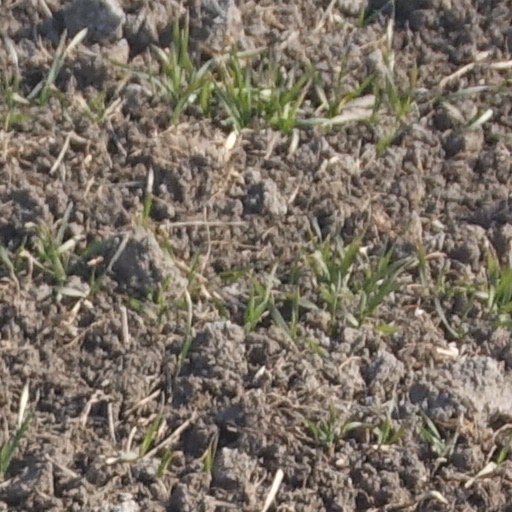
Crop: wheat